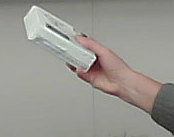
Product: dove_soap